Allotropes of phosphorus

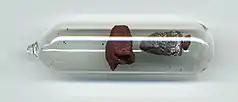
Violet phosphorus (right) by a sample of red phosphorus (left)

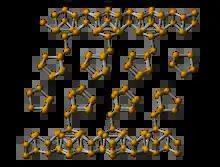
Hitorff's phosphorus structure

Monoclinic phosphorus, violet phosphorus, or Hittorf's metallic phosphorus is a crystalline form of the amorphous red phosphorus. In 1865, Johann Wilhelm Hittorf heated red phosphorus in a sealed tube at 530 °C. The upper part of the tube was kept at 444 °C. Brilliant opaque monoclinic, or rhombohedral, crystals sublimed as a result. Violet phosphorus can also be prepared by dissolving white phosphorus in molten lead in a sealed tube at 500 °C for 18 hours. Upon slow cooling, Hittorf's allotrope crystallises out. The crystals can be revealed by dissolving the lead in dilute nitric acid followed by boiling in concentrated hydrochloric acid. In addition, a fibrous form exists with similar phosphorus cages. The lattice structure of violet phosphorus was presented by Thurn and Krebs in 1969. Imaginary frequencies, indicating the irrationalities or instabilities of the structure, were obtained for the reported violet structure from 1969. The single crystal of violet phosphorus was also produced. The lattice structure of violet phosphorus has been obtained by single-crystal "x"-ray diffraction to be monoclinic with space group of "P"2/"n" (13) ("a" = 9.210, "b" = 9.128, "c" = 21.893 Å, "β" = 97.776°, CSD-1935087). The optical band gap of the violet phosphorus was measured by diffuse reflectance spectroscopy to be around 1.7 eV. The thermal decomposition temperature was 52 °C higher than its black phosphorus counterpart. The violet phosphorene was easily obtained from both mechanical and solution exfoliation.